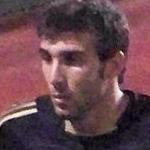
Age: 21